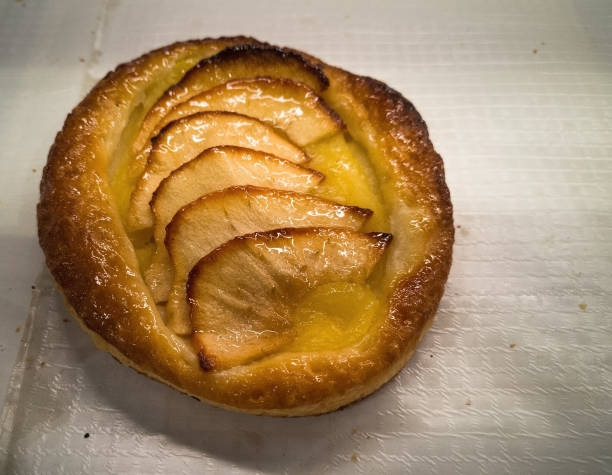
Label: Danish_Pastry